105 Street, Edmonton

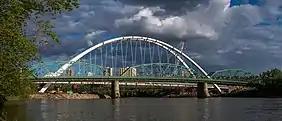
Old and new Walterdale bridges. May 25, 2017

105 Street, also known as 105th Street, was originally named Fifth Street (or informally 5th Street). It was renamed 105th in 1914, as part of a citywide street renaming programme that was precipitated by the 1912 amalgamation of the then-city of Strathcona with the city of Edmonton.